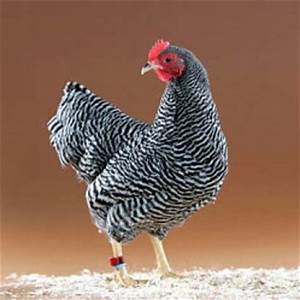
Label: chicken